USS Hornet (CV-12)

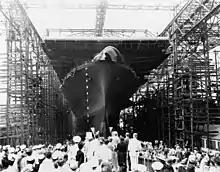

The Chief of Naval Operations had ordered three "Essex"-class carriers on 10 May 1940 in anticipation of Congress passing the Two-Ocean Navy Act, although the ship that later became "Hornet" originally had the name "Kearsarge" with the hull number of CV-12. The contract to build her was awarded to Newport News Shipbuilding on 9 September 1940, and her keel was laid down on 3 August 1942. The seventh was sunk in the Battle of Santa Cruz on 26 October 1942, and the CV-12 hull was renamed "Hornet" shortly afterwards. The ship was launched on 30 August 1943 with her sponsor being Annie Reid Knox, wife of Secretary of the Navy Frank Knox. She was commissioned on 29 November 1943 with Captain Miles R. Browning in command.